RAF Bisterne

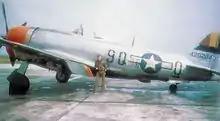
Republic P-47D-28-RE Thunderbolt Serial 44-200284 of the 404th Fighter Squadron (photo taken at Furth/Industriehafen, Germany

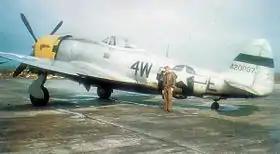
Republic P-47D-28-RE Thunderbolt Serial 44-200097 of the 406th Fighter Squadron (photo taken at Furth/Industriehafen, Germany

Royal Air Force Bisterne or more simply RAF Bisterne is a former Royal Air Force Advanced Landing Ground in Hampshire, England. The airfield is located in the hamlet of Bisterne approximately south of Ringwood.